C. P. Thakur

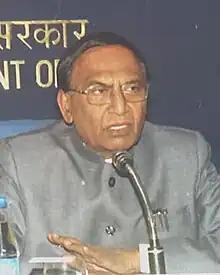

Chandreshwar Prasad Thakur (born 3 September 1931) also known as C. P. Thakur, is an Indian physician and politician. He is former member of Rajya Sabha and Lok Sabha, a former minister in the Government of India, and a leader of Bharatiya Janata Party (BJP). He was a cabinet minister from 1999 to 2004 in the BJP government.